Manzhouli

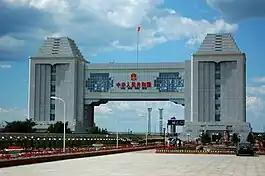
Railway border crossing at Manzhouli, 2008

The border crossing with Russia is a tourist attraction. The Manzhouli China-Russia Border Tourist Area is a destination that brings together the border gate, a giant Matryoshka doll shaped hotel, and park filled with Matryoshka dolls. Other attractions within the scenic area are the No 41 Border Monument and the Locomotive Square. It has been rated as a AAAAA (5A) tourist attraction.